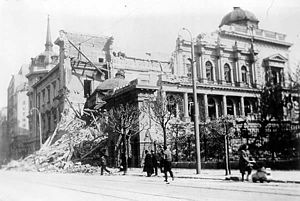
Det Gamle Slot (Beograd) / Historie
Det Gamle Slot efter det tyske bombardement af Beograd i 1941.
Det Gamle Slot er et tidligere kongeslot i det centrale Beograd i Serbien. Slottet ligger på hjørnet af Kralja Milana og Dragoslava Jovanovića gaderne, overfor Det Nye Slot. Det var residens for de serbiske konger af Obrenović-dynastiet. I dag fungerer bygningen som sæde for Beograds byråd.